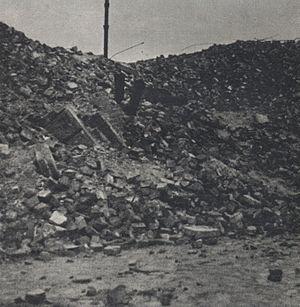
Le camp de concentration de Varsovie était un camp de concentration construit sur les ruines du ghetto de Varsovie, autour de la prison de Gęsiówka. Considéré comme un camp mineur, le camp de Varsovie est absent de la plupart des rapports classiques sur la Shoah. Entre 8 000 et 9 000 prisonniers y auraient été engagés dans des travaux forcés, dont 4 000 à 5 000 seraient morts dans le camp ou pendant la marche de la mort depuis le camp, ou pendant l'insurrection de Varsovie, ou en étant cachés après l'insurrection.
Les exécutions dans les ruines du ghetto de Varsovie (1943-1944) sont des exécutions massives de prisonniers politiques polonais et de personnes d’origine juive, effectuées par les forces d’occupation allemandes dans les ruines du ghetto de Varsovie.